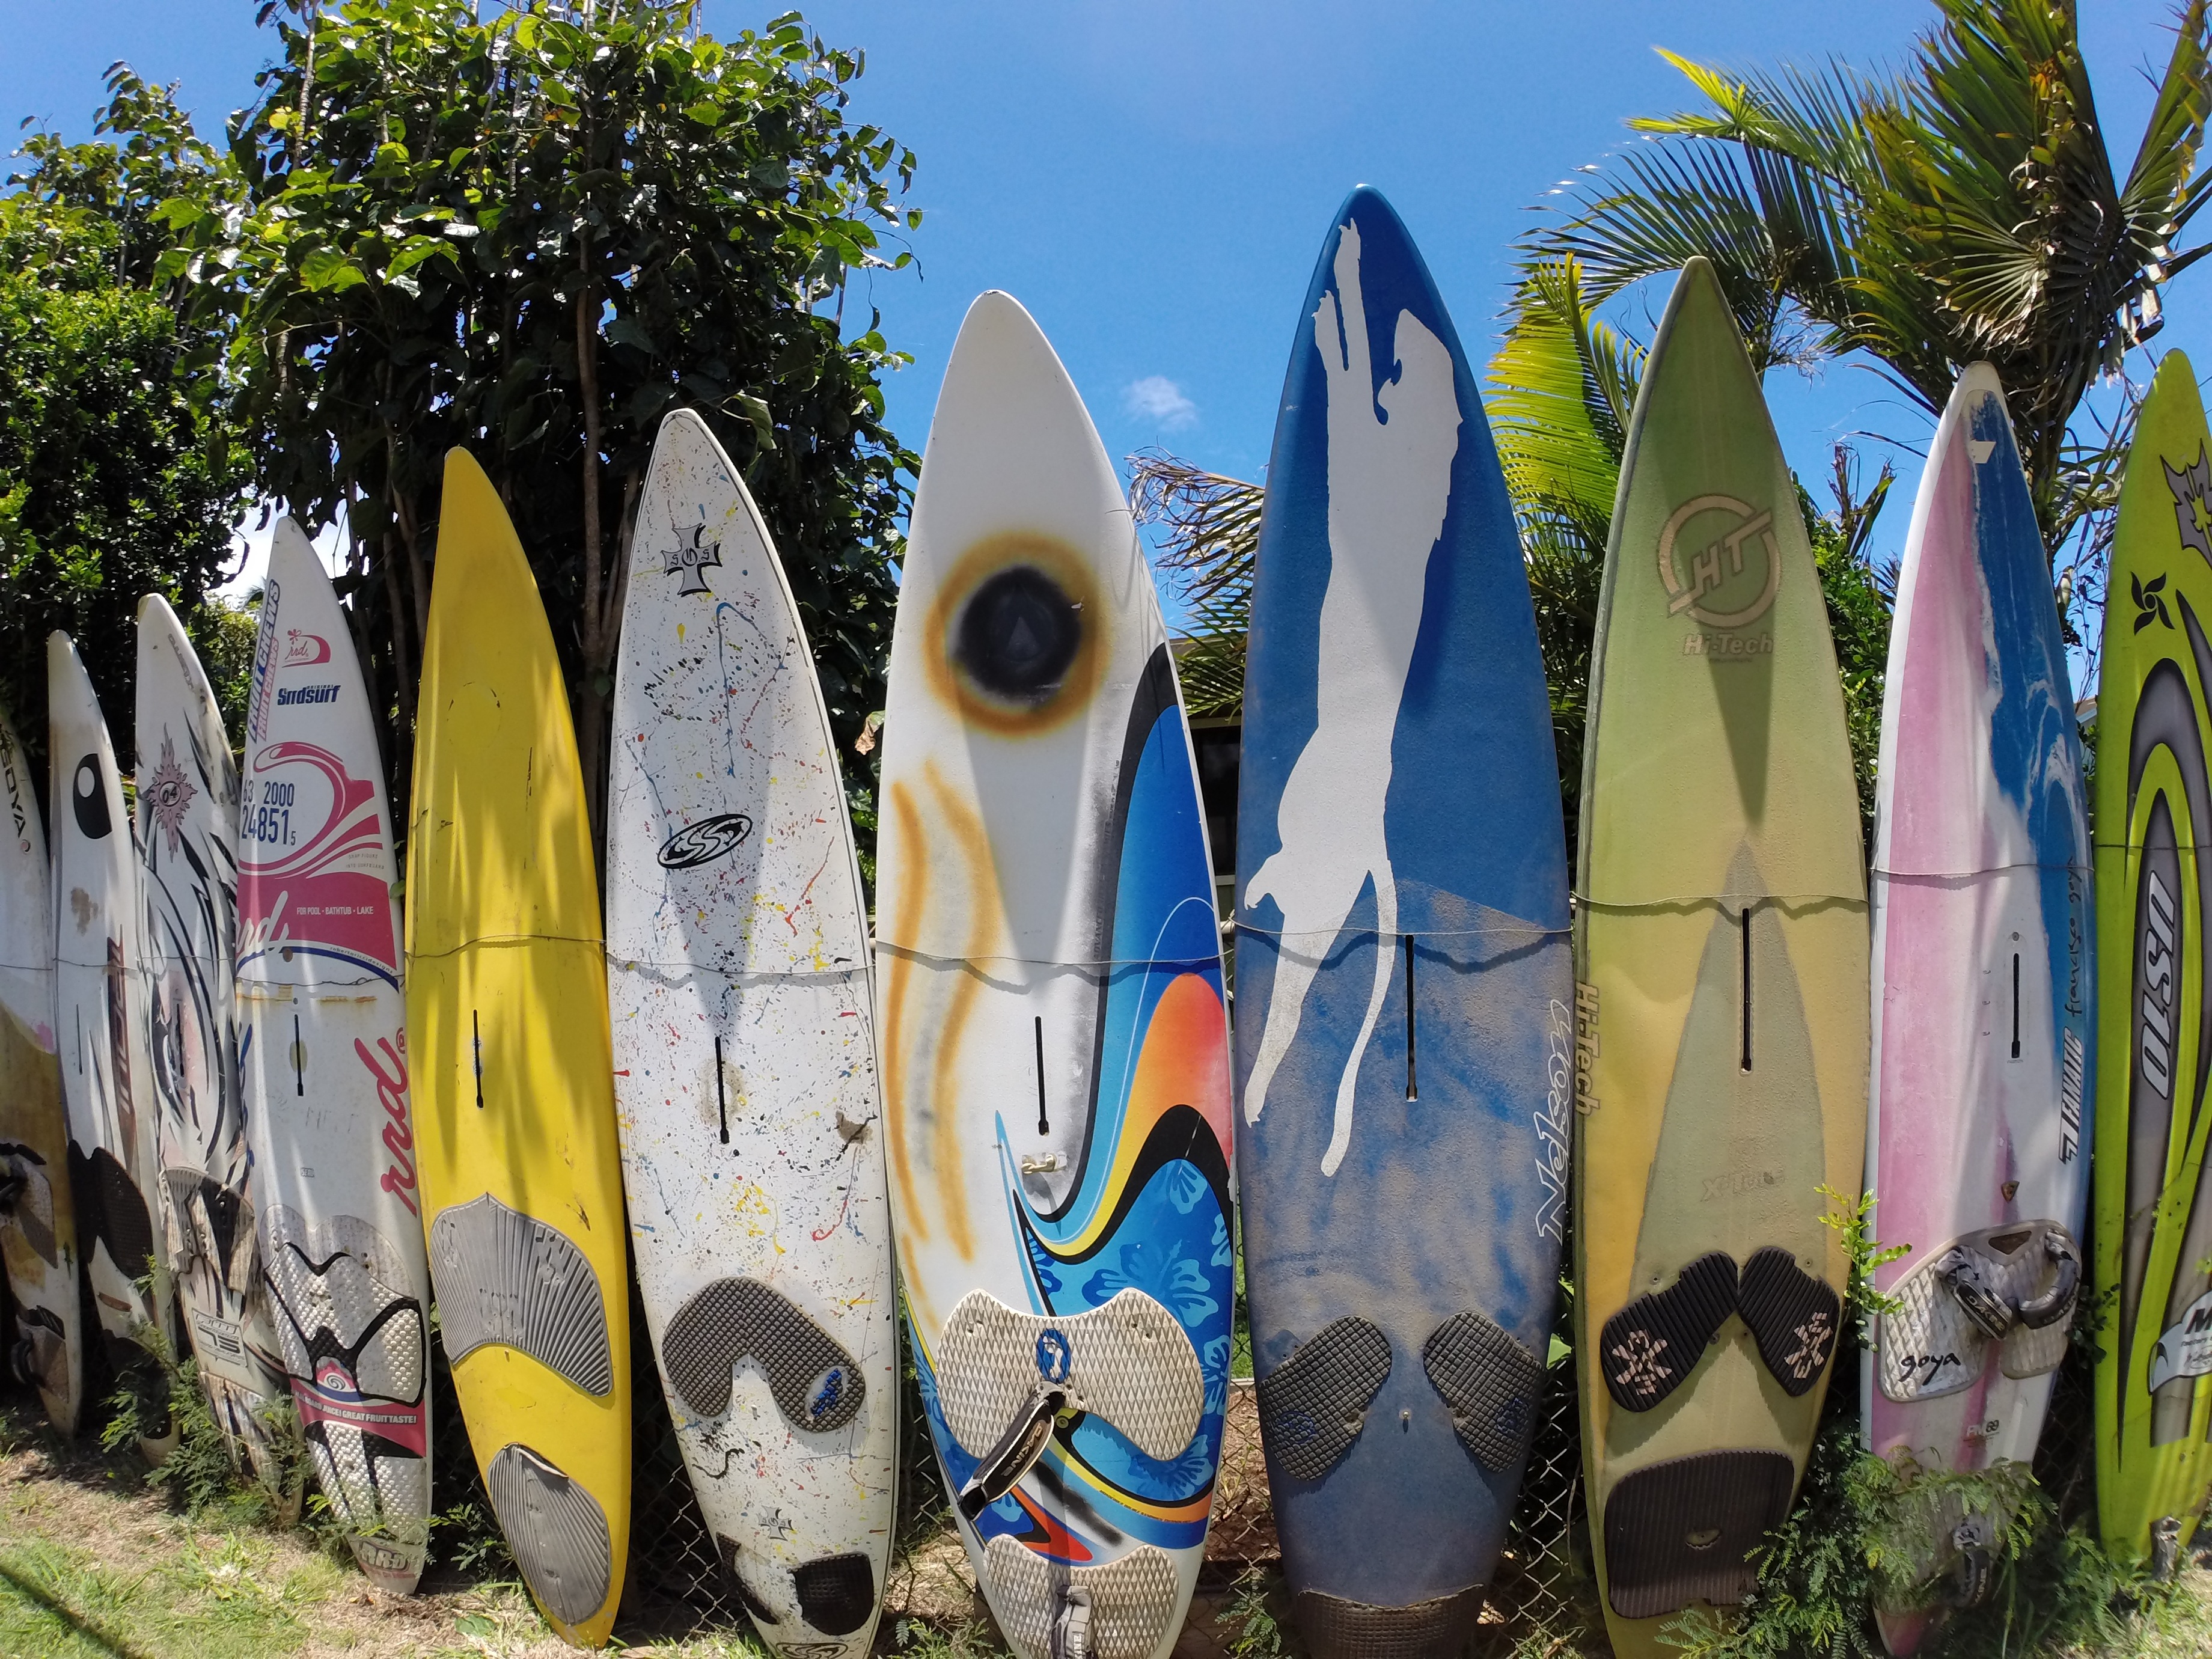
wall, spring, color, surfboard, hawaii, sports equipment, art, boards, mural, surfing equipment and supplies, several boards